Mulled wine

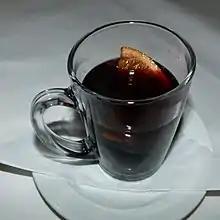
A cup of "Glühwein"

In contemporary British culture, there is no specific recipe for mulled wine and the spices involved in its recipe. It is commonly a combination of orange, lemon, cinnamon, nutmeg, fennel seed (or star anise), cloves, cardamom, and ginger. The spices may be combined and boiled in a sugar syrup before red wine is added, heated, and served. Variations include adding brandy or ginger wine. A tea bag of spices can be added to the wine, which is heated along with slices of orange as a convenient alternative to a full recipe. Mulled wine is often served in small (200 ml) porcelain or glass mugs, sometimes with an orange slice garnish studded with cloves.